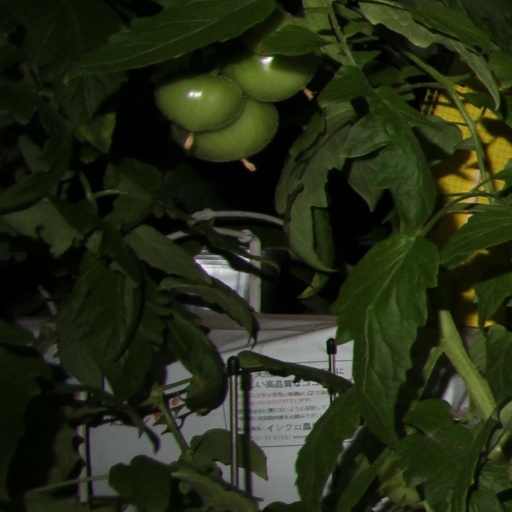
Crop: tomato